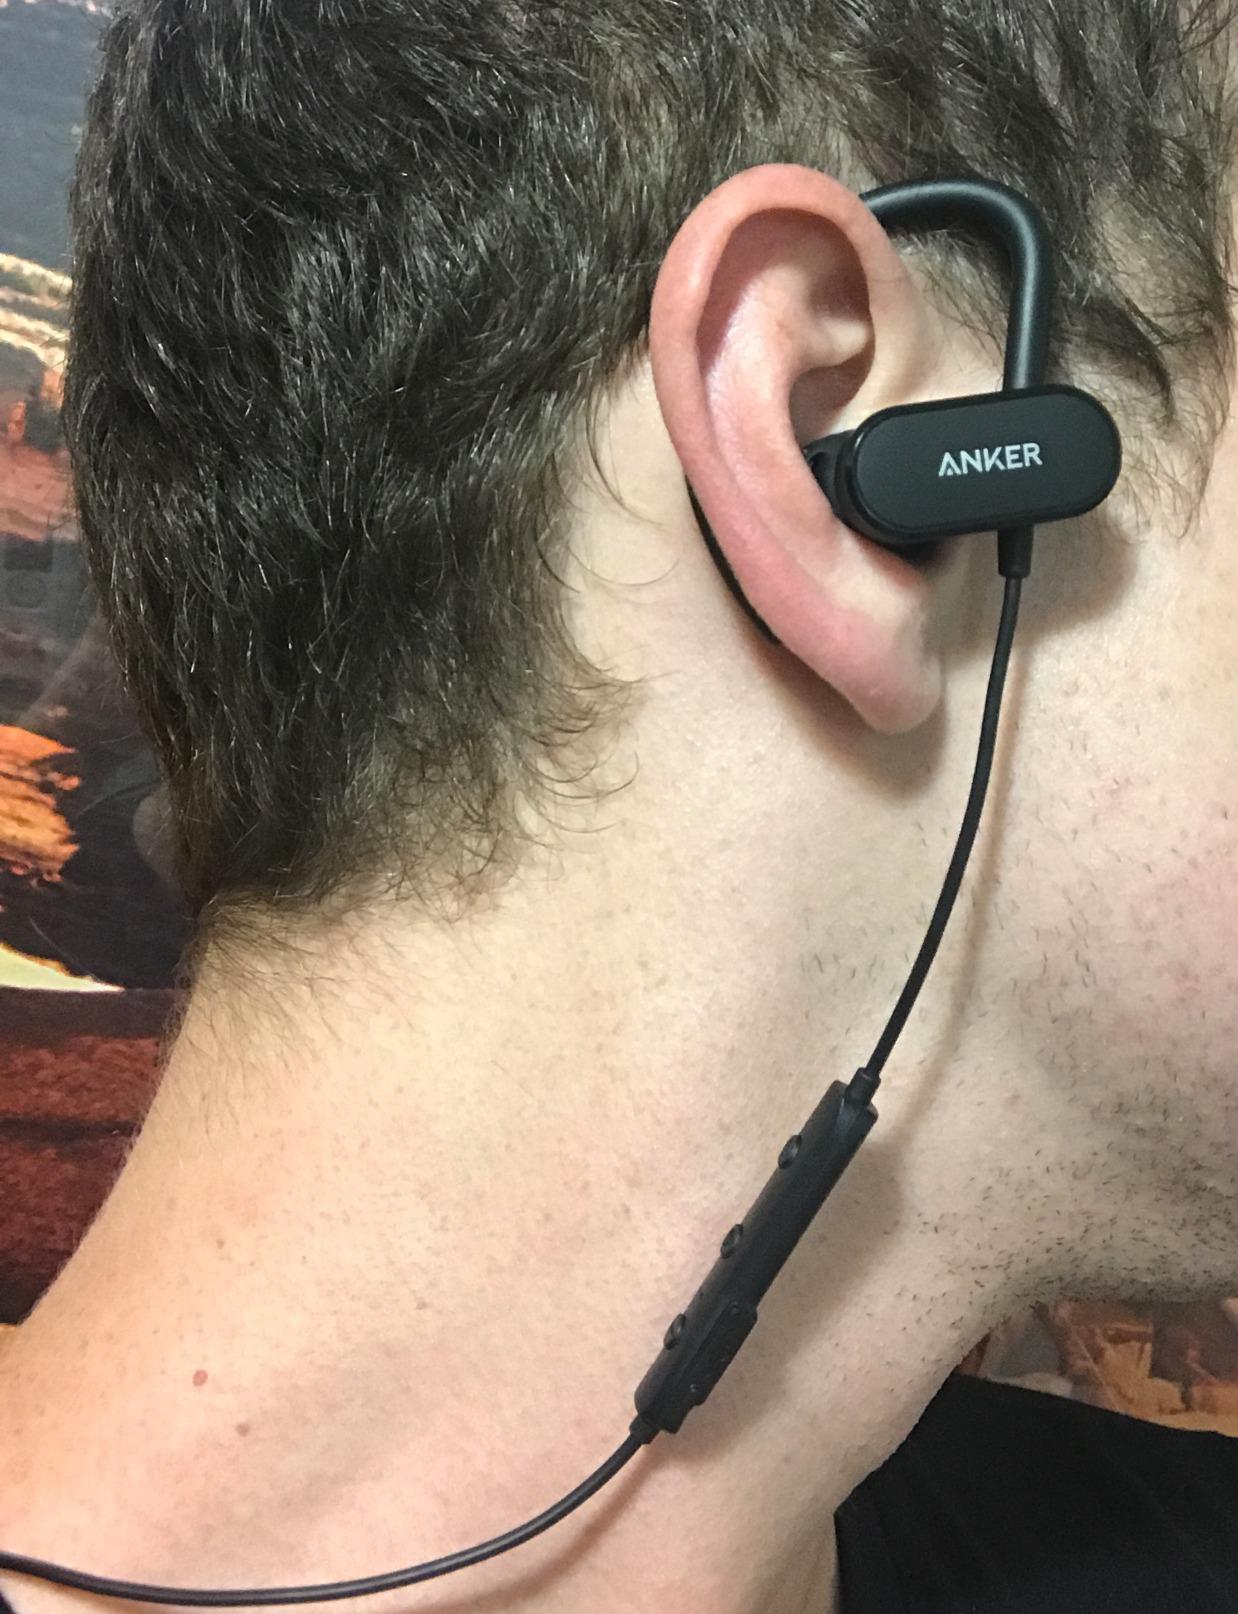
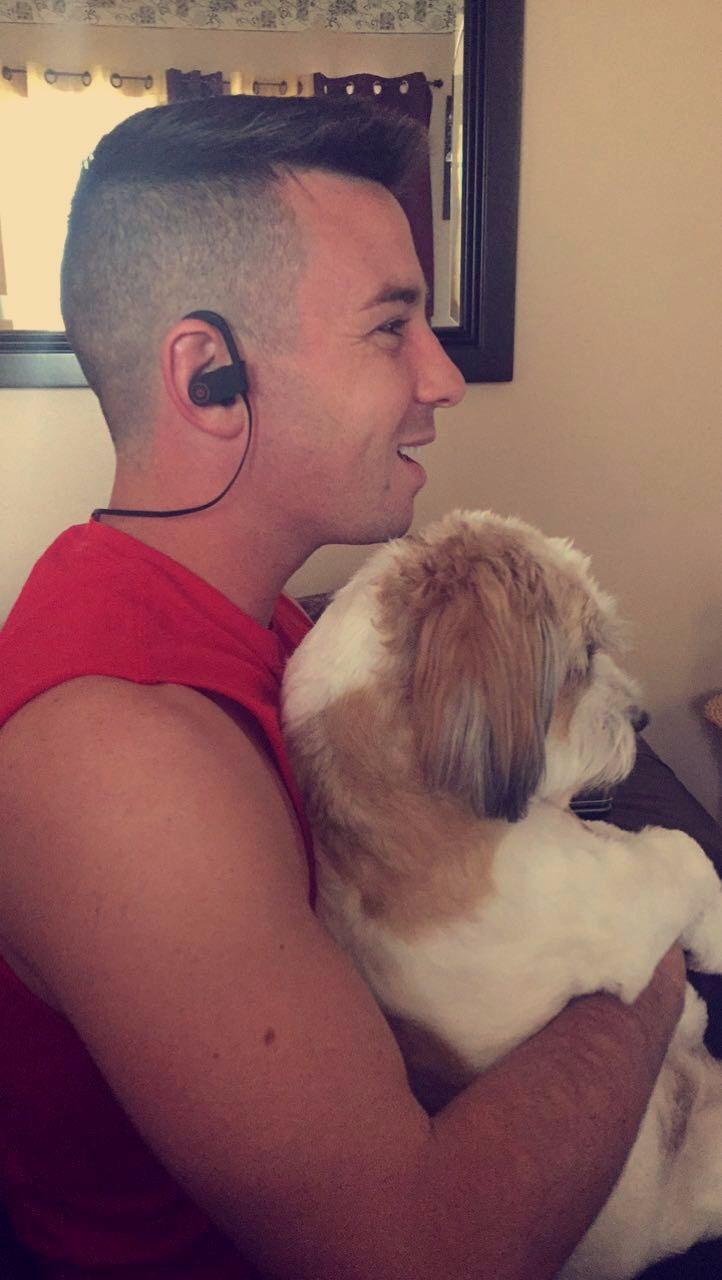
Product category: headphones
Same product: no